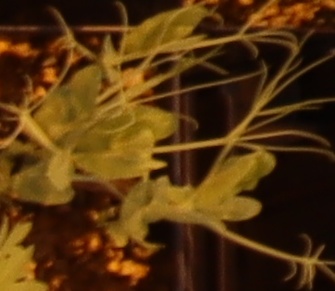
Label: Field Pea